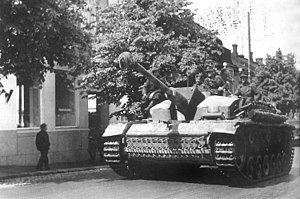
Slaget ved Tali-Ihantala / Tali: 20. – 30. juni
Sturmgeschütz-Brigade 303 under forlægning.
Slaget ved Tali-Ihantala var en del af Fortsættelseskrigen, som blev udkæmpet under 2. Verdenskrig. Slaget blev udkæmpet mellem Finland, som fik støtte af tyske enheder, og Sovjetunionen, og er indtil videre det største slag, som er blevet udkæmpet i Norden. Slaget endte med en afgørende finsk sejr.